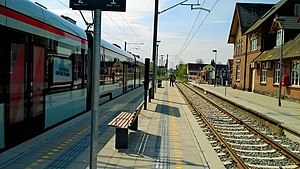
Hornslet Station
Hornslet Station 2019
Hornslet Station er en letbanestation og tidligere jernbanestation på Grenaabanen, der ligger i Hornslet på Djursland.